Hill 327

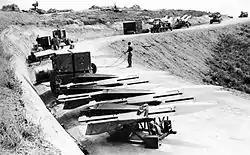
HAWK missiles on Hill 327 in 1965

On 7 February 1965, following the Attack on Camp Holloway, US President Lyndon B. Johnson ordered retaliatory airstrikes against North Vietnam and the deployment of HAWK missiles to South Vietnam to defend against any attacks by the Vietnam People's Air Force (VPAF). The USMC 1st LAAM Battalion based on Okinawa was ordered to deploy to Da Nang. Arriving by C-130 on 8 February, by 9 February the HAWKs were operational at Da Nang AB.